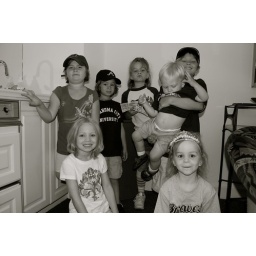
in the box at turner field